Sengkang Public Library

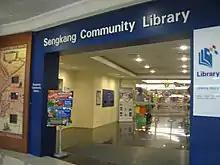
Sengkang Public Library entrance before first renovation

Originally called Sengkang Community Library, it was officially opened on 30 November 2002 by Rear-Admiral (NS) Teo Chee Hean, Senior Minister for Education and Second Minister of Defence, and Member of Parliament for Pasir Ris GRC as Singapore’s first DIY library. It used to occupy only level 4 of Compass Point (now Compass One). Its name was changed to Sengkang Public Library in 2008. It was staffed by one librarian and had a DIY concept, in which customers carry out simple transactions on their own. They could also communicate with another librarian in another library using a telephone at the library. When the population of the Sengkang and Punggol estates increased, the library was converted into a full-service library with a full-time staff. It underwent a renovation in 2013 and the children's section was improved. It was then closed for major upgrading on 18 October 2015 and reopened on 18 March 2017 by Minister for Communications and Information Yaacob Ibrahim who officiated the reopening ceremony. The library now occupies levels 3 and 4 of Compass One with 18% more space, up from the original 1809 m. It now has a new 'tween' section.